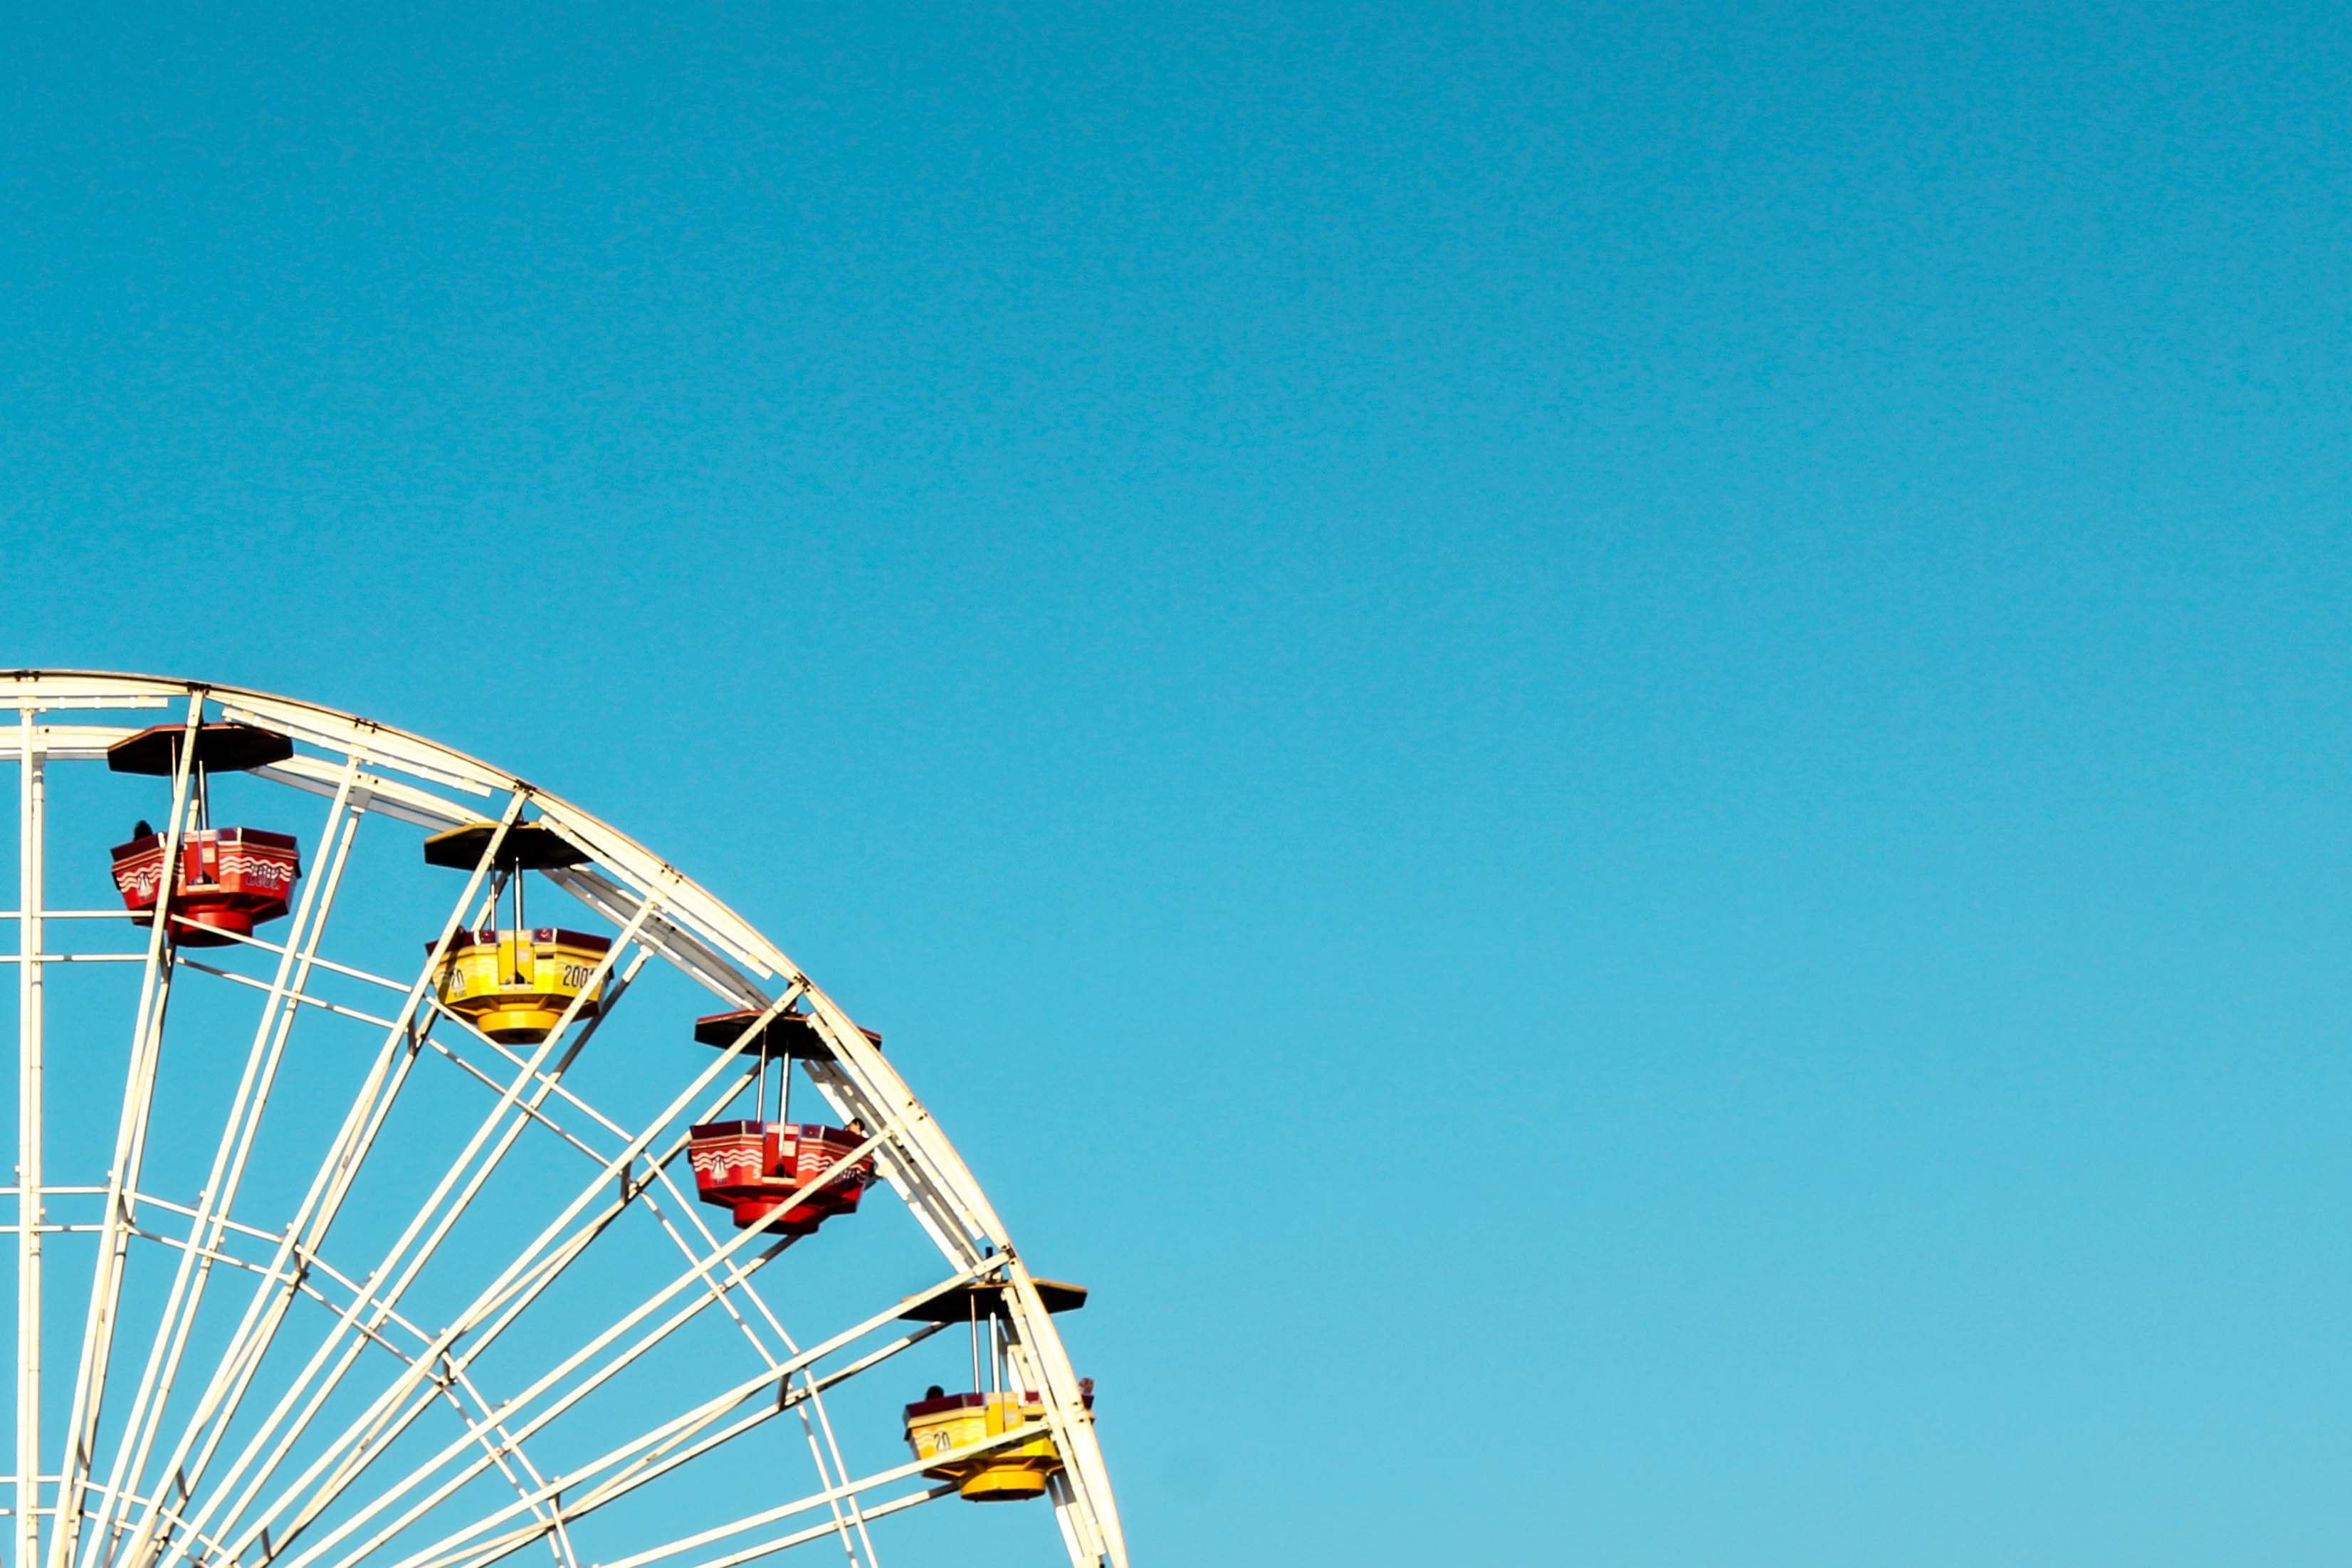
ferris wheel, amusement ride, amusement park, tourist attraction, recreation, sky, leisure, nonbuilding structure, park, pole, wheel